The Nickel Ride

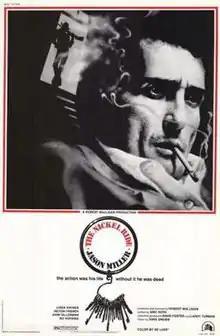
Film poster

The Nickel Ride is a 1974 American neo-noir crime film directed and produced by Robert Mulligan and starring Jason Miller, Linda Haynes, Victor French, Bo Hopkins, and John Hillerman. It is the debut film of screenwriter Eric Roth. It was entered into the 1974 Cannes Film Festival, where it was nominated for the Palme d'Or.